Yakisoba-pan

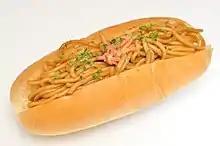
A Japanese yakisoba-pan sandwich

Yakisoba-pan (焼きそばパン) is a popular Japanese food in which "yakisoba" is sandwiched between